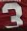
Number: 3